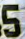
Number: 5